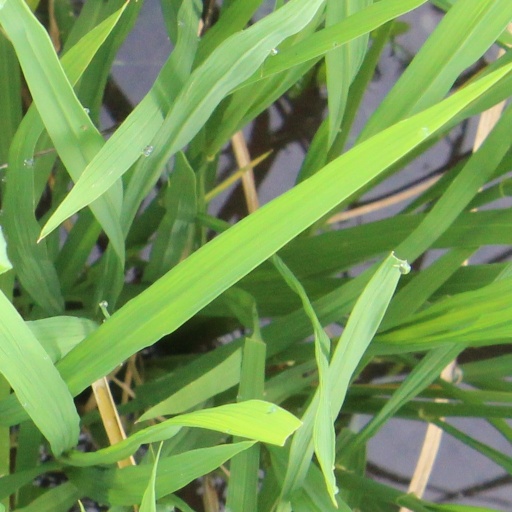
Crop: rice